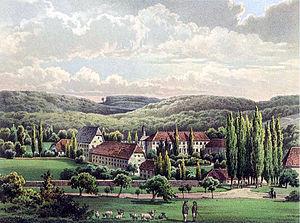
L'abbaye de Hardehausen est une ancienne abbaye cistercienne, située à environ 15 km de Warburg, dans l’arrondissement de Höxter en Rhénanie-du-Nord-Westphalie. Première abbaye cistercienne de Westphalie, fondée en 1140, elle devient l'une des forces économiques les plus importantes de la région de Warburg ainsi que le plus grand propriétaire ecclésiastique. Sécularisé en 1802, le lieu est à nouveau un monastère pour une courte période précédant la Deuxième Guerre mondiale, mais la communauté est dissoute par le régime national-socialiste. Depuis 1945, les bâtiments de l'ancienne abbaye hébergent la maison des jeunes de l’archidiocèse de Paderborn et, depuis 1949, la résidence universitaire de l’université populaire Anton Heinen.